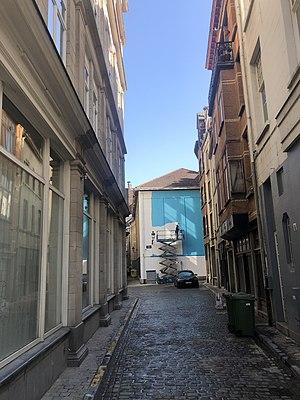
La rue du Marché aux Peaux est une rue de Bruxelles, située à quelques dizaines de mètres de la Grand-Place.